Valerian Andreyevich Osinsky

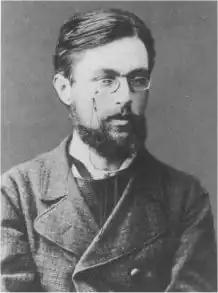
Valerian Osinsky

Valerian Andreyevich Osinsky (Russian: Валериан Андреевич Осинский; 10 November [O.S. 29 October] 1852 – 14 June 1879) was a Russian revolutionary who was one of the first to resort to using political violence, and one of the first to be executed.